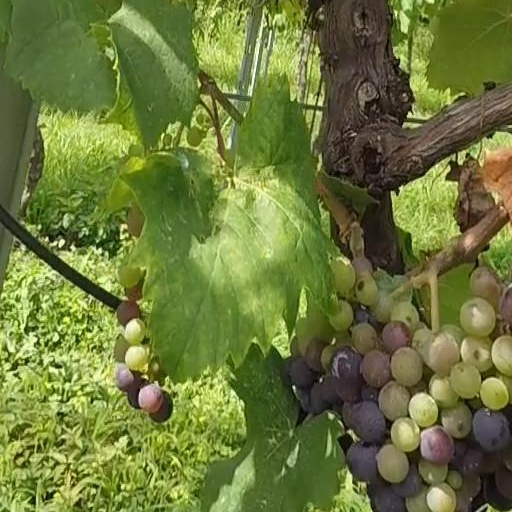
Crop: grape